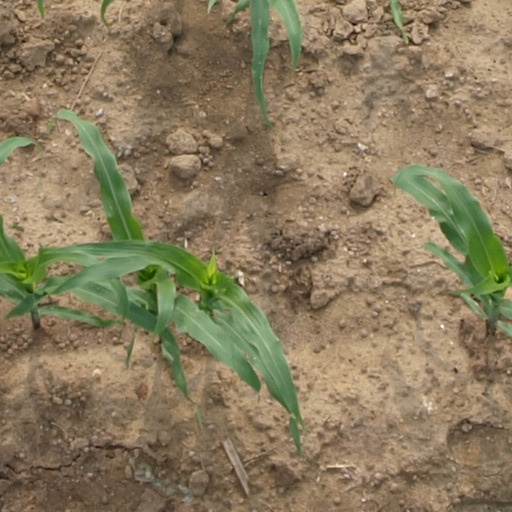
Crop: maize; corn